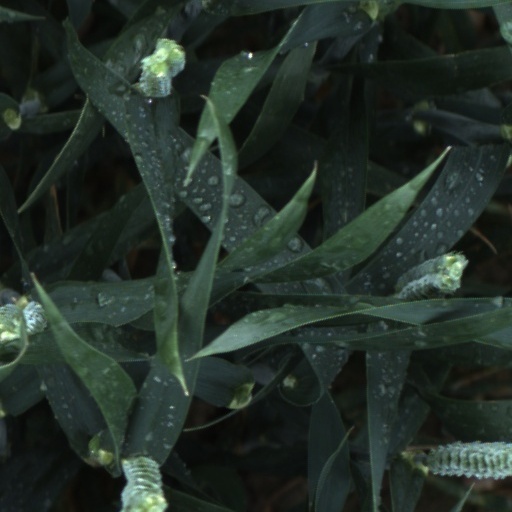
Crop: wheat